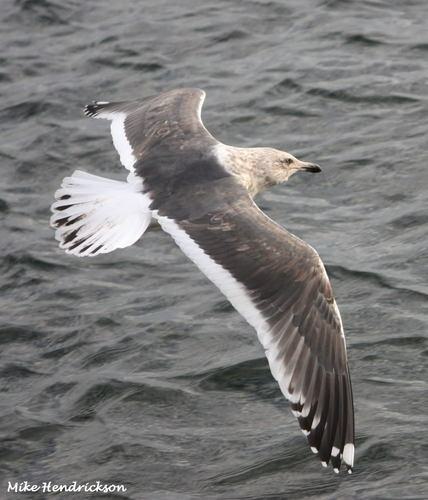
A photo of a slaty backed gull